Hotwells

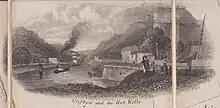
Clifton and Hotwells, looking down the River Avon, 1833

A new pump room was built in 1822 and in the mid-19th century efforts were made to promote the spa, styled as The Royal Clifton Spa. The promotional efforts included the publication of a new guide, with sections written by eminent local scientists, William Herapath and Robert Etheridge, who discussed the water's chemistry and medicinal qualities, as well as the area's geology and botany.